Sheriff Won't Shoot

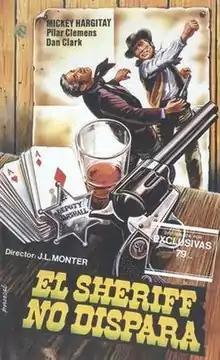

Sheriff Won't Shoot is a 1965 Italian and Spanish Spaghetti Western film.